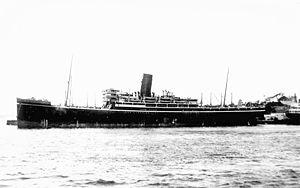
Le SS Mongolia est un paquebot lancé en 1922 pour la Peninsular and Oriental Steam Navigation Company pour des services entre le Royaume-Uni et l'Australie. Il voyagera plus tard vers la Nouvelle-Zélande, et en 1938 il fut transféré vers une filiale de la P&O, la New Zealand Shipping Company, sous le nom de SS Rimutaka.